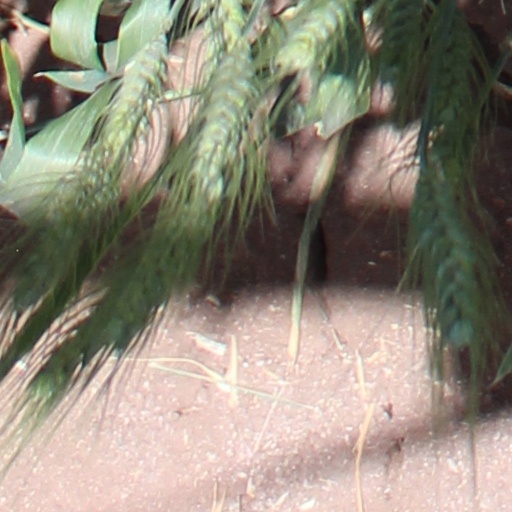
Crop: wheat